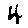
Label: 4